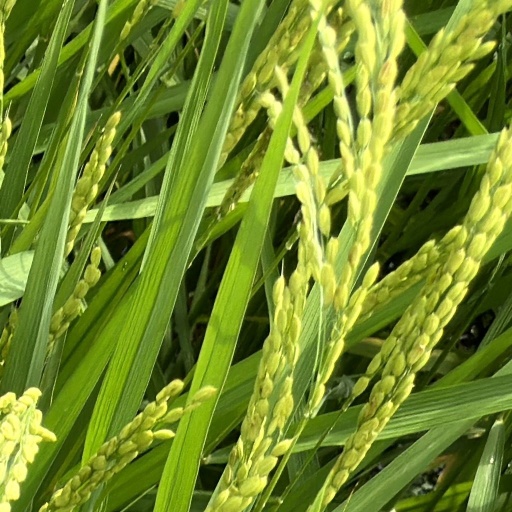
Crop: rice